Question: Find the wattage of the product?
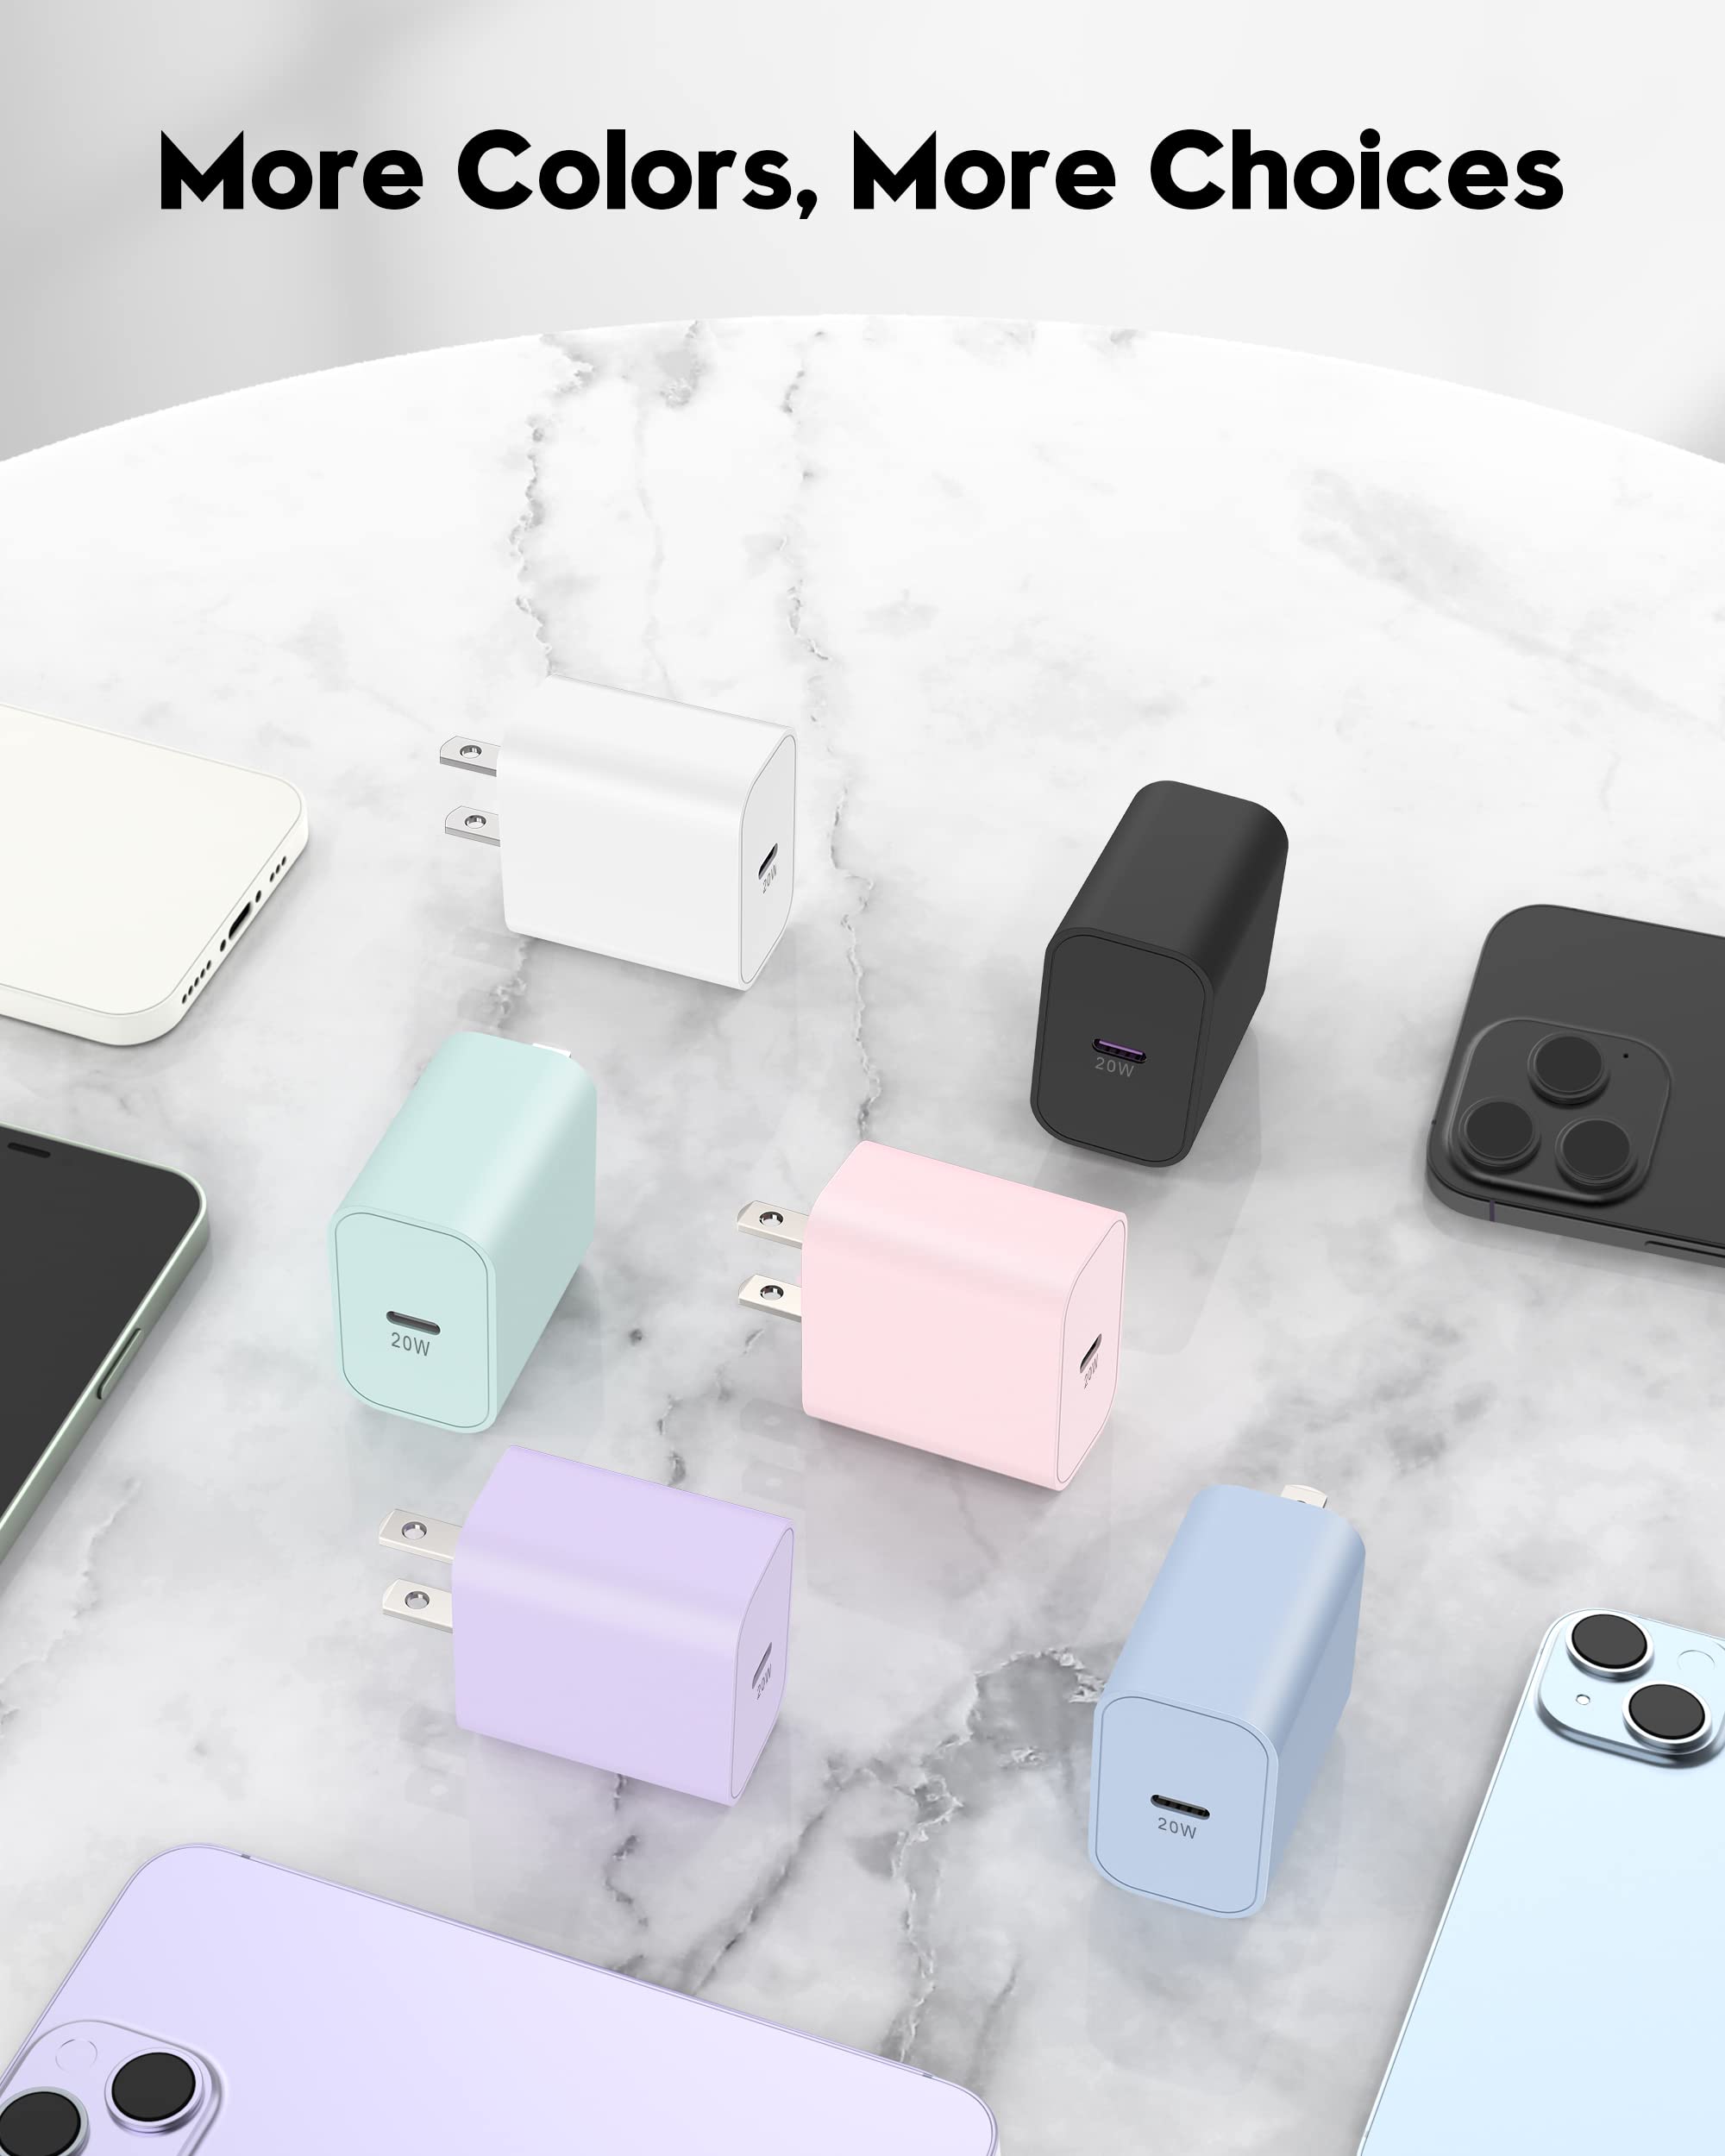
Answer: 20.0 watt